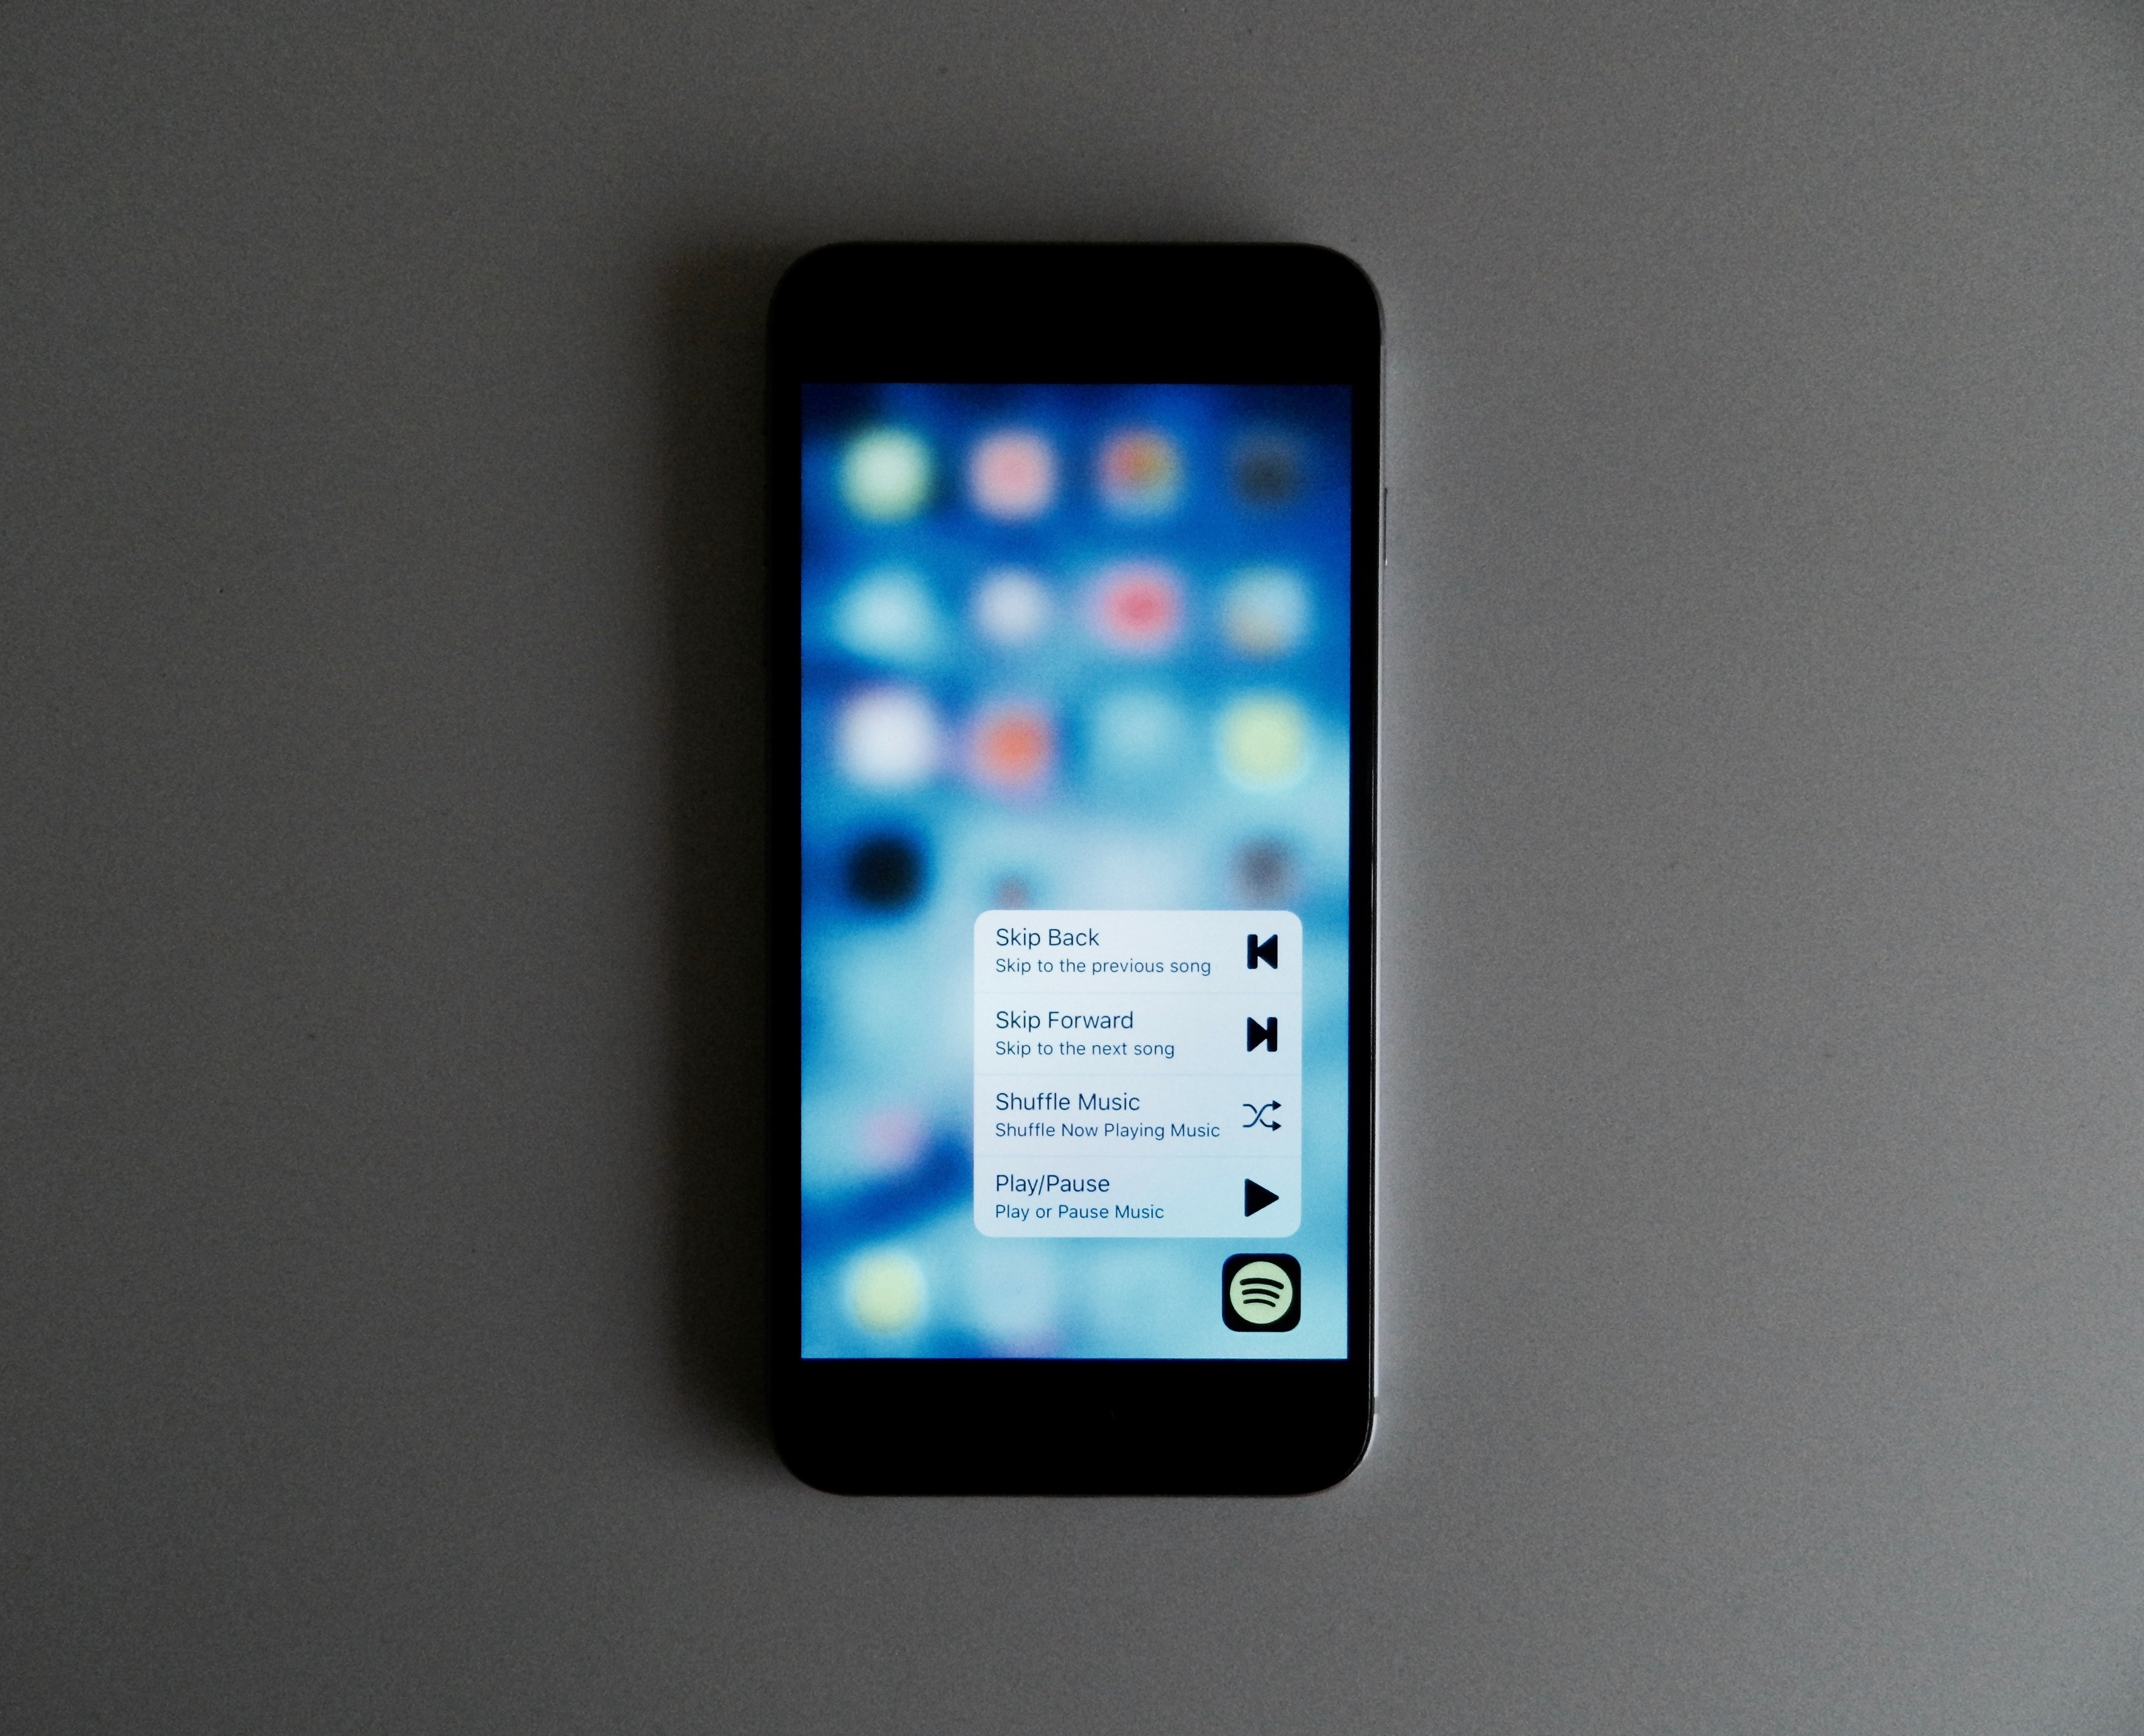
smartphone, technology, gadget, brand, product, font, electronics, multimedia, ipod, screenshot, portable media player